Islam in Malta

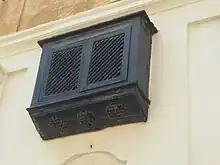
Wooden muxrabija in Qrendi

Islam in Malta (Arabic: الإسلام في مالطا) has had a historically profound influence upon the country — especially its language and agriculture — as a consequence of several centuries of control and presence on the islands. Today, the main Muslim organization represented in Malta is the Libyan World Islamic Call Society.